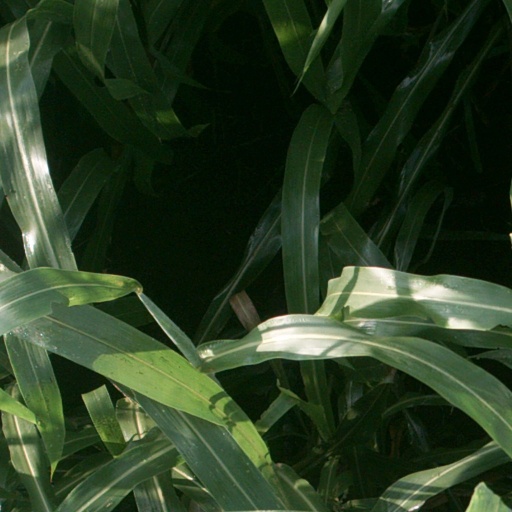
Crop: sorghum